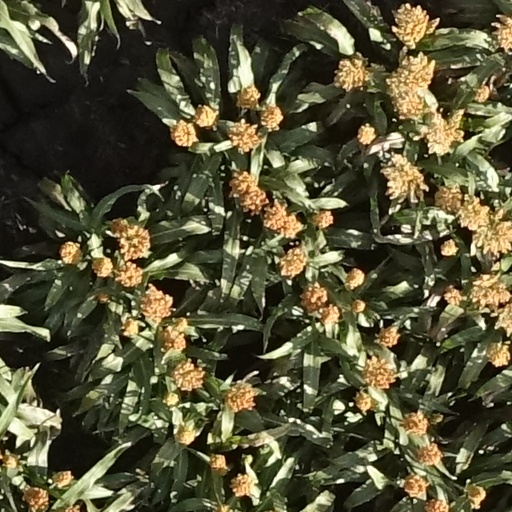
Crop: sorghum